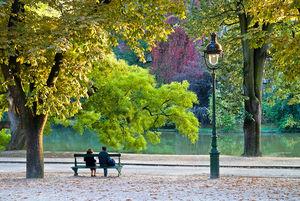
Le 19ᵉ arrondissement de Paris se situe à l'extrémité nord-est de la ville. Il est bordé au nord par la commune d'Aubervilliers, à l'est par les communes de Pantin, des Lilas et du Pré-Saint-Gervais, au sud par le 20ᵉ arrondissement et à l'ouest par les 10ᵉ et 18ᵉ arrondissements.